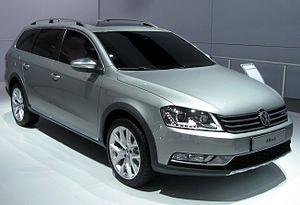
"La Volkswagen Magotan est un modèle de voiture construit par le constructeur automobile chinois FAW-Volkswagen depuis 2007 à Changchun, c'est une voiture basée sur le modèle européen. Elle est vendue aux côtés de la Passat ""NMS"".